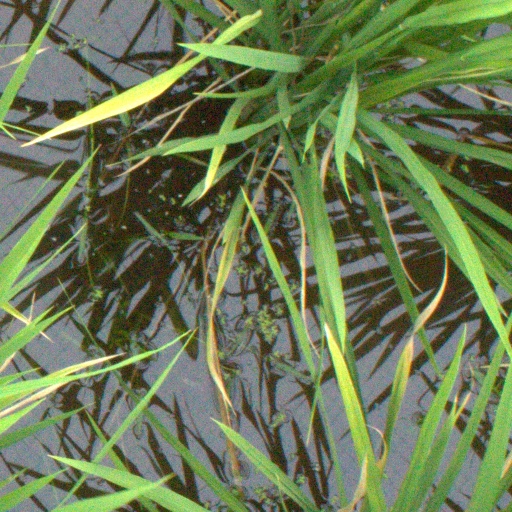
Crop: rice